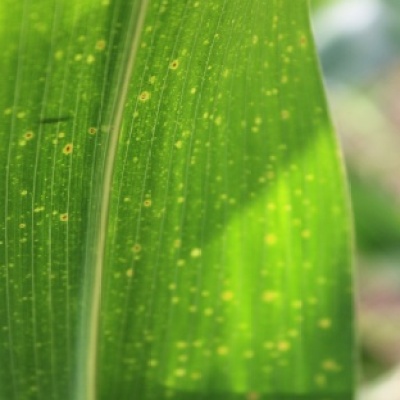
Label: Corn_(Maize)___Leaf_Spot